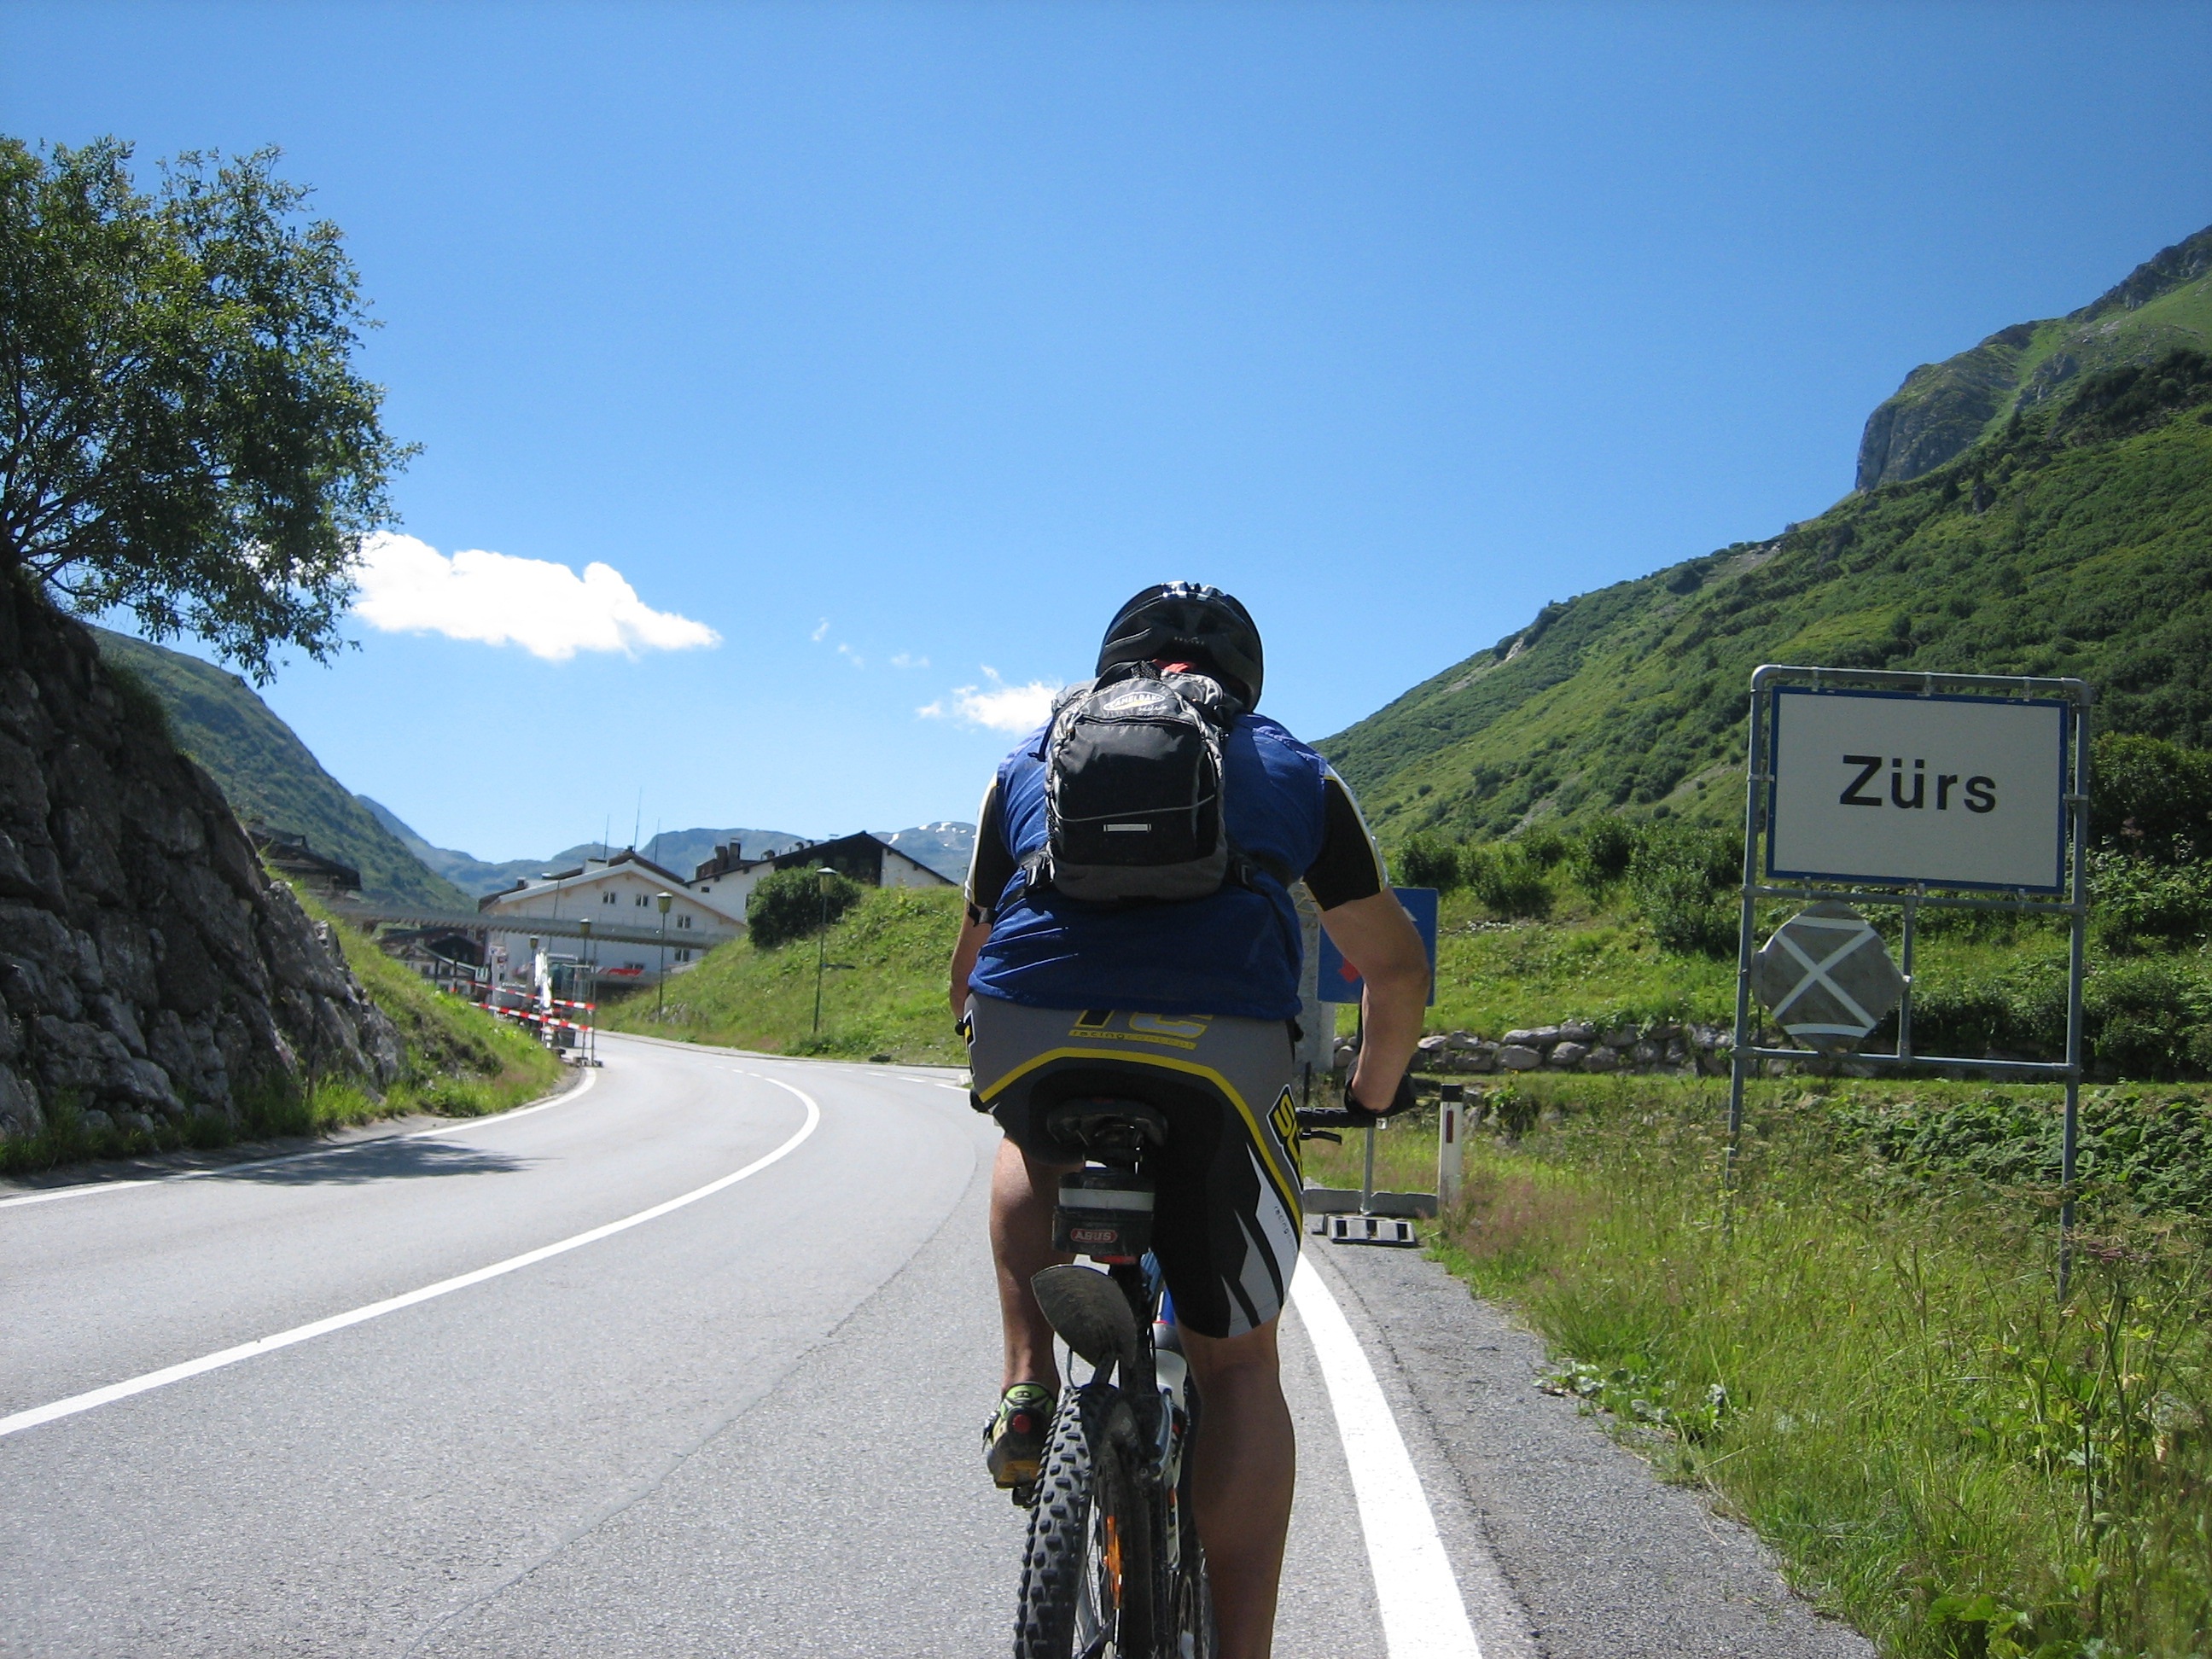
mountain, sport, adventure, bicycle, bike, mountain range, recreation, vehicle, extreme sport, tourism, sports equipment, mountain bike, cycling, sports, mountain biking, tours, transalp, road cycling, outdoor recreation, z rs